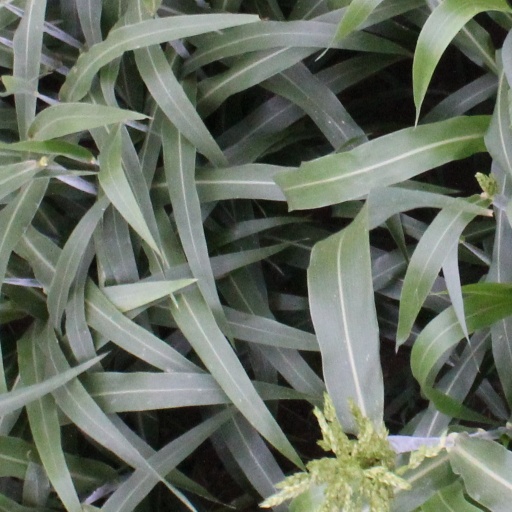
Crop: sorghum